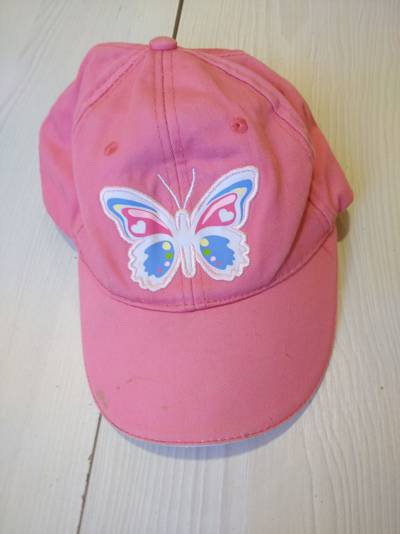
Waste category: clothes